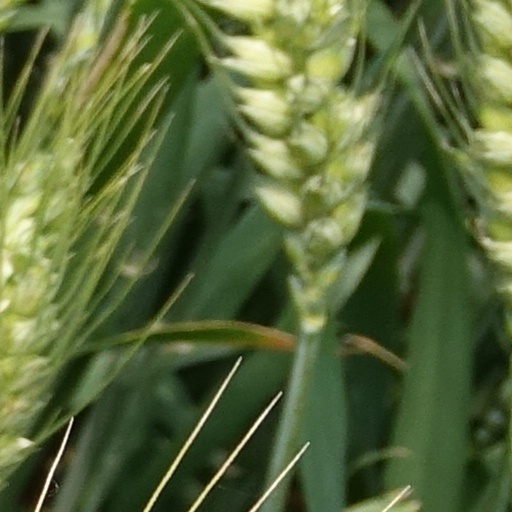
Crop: wheat